Richard Langdon

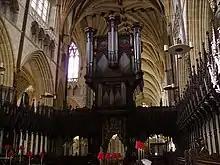
The organ at Exeter Cathedral, 2008

He was born in Exeter in 1729, son of Charles Langdon and a grandson of Tobias Langdon (1683–1712), Vicar choral of Exeter Cathedral. In the summer of 1738, Richard became a chorister at Exeter Cathedral and retained this until spring 1748; by then he had become a secondary. John Hicks was ordered to teach Richard the organ on 1 December 1744.